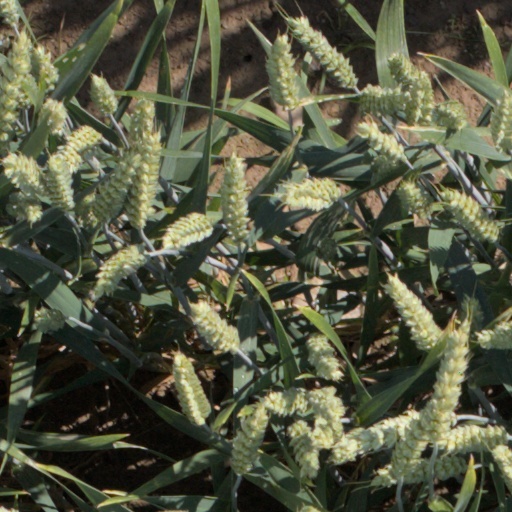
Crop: wheat